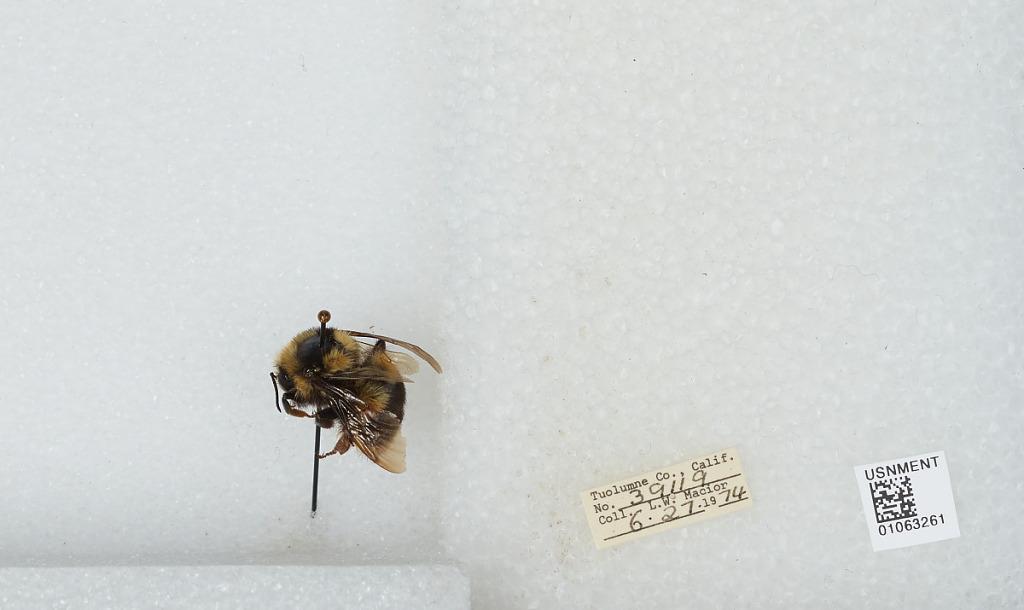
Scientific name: Bombus bifarius nearcticus
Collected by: L. Macior
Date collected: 1974-6-27
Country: United States
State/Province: California
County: Tuolumne
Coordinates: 38.02, -119.94